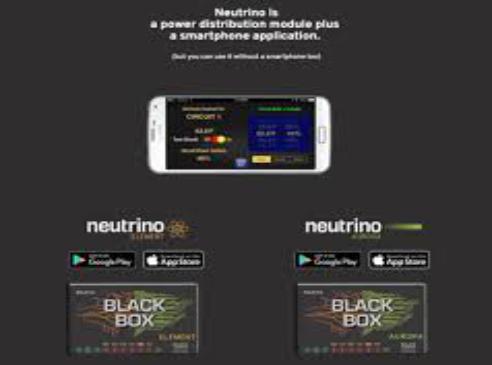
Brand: Black Box Distribution
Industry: Electronic